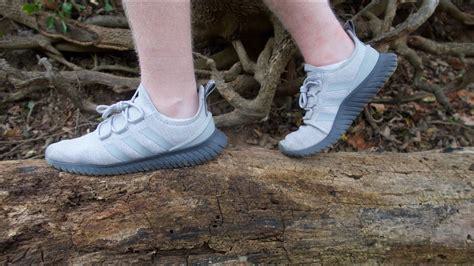
Brand: Adidas
Model: Kaptir